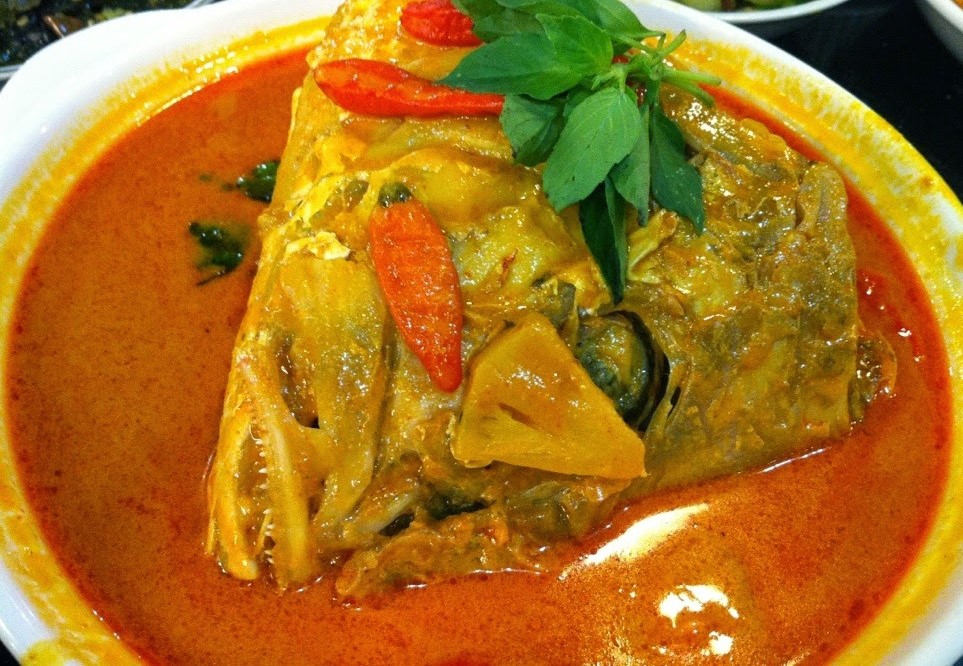
Label: gulai_ikan